William McGrattan

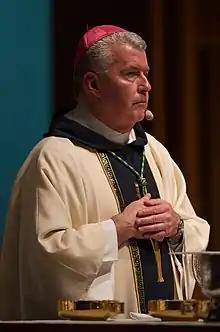
McGrattan in 2017

William Terrence McGrattan (born 19 September 1956) is the eighth and current bishop of the Diocese of Calgary. He was an auxiliary bishop for the Archdiocese of Toronto and titular bishop of Furnos Minor before being appointed Bishop of the Diocese of Peterborough.